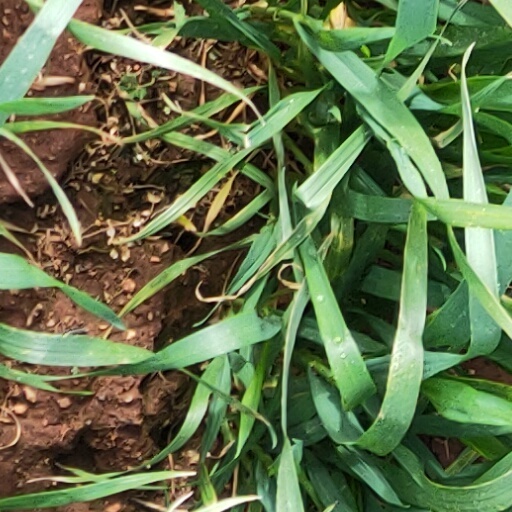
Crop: wheat